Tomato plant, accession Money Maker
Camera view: bottom (45 deg); turntable rotation: 30 degrees
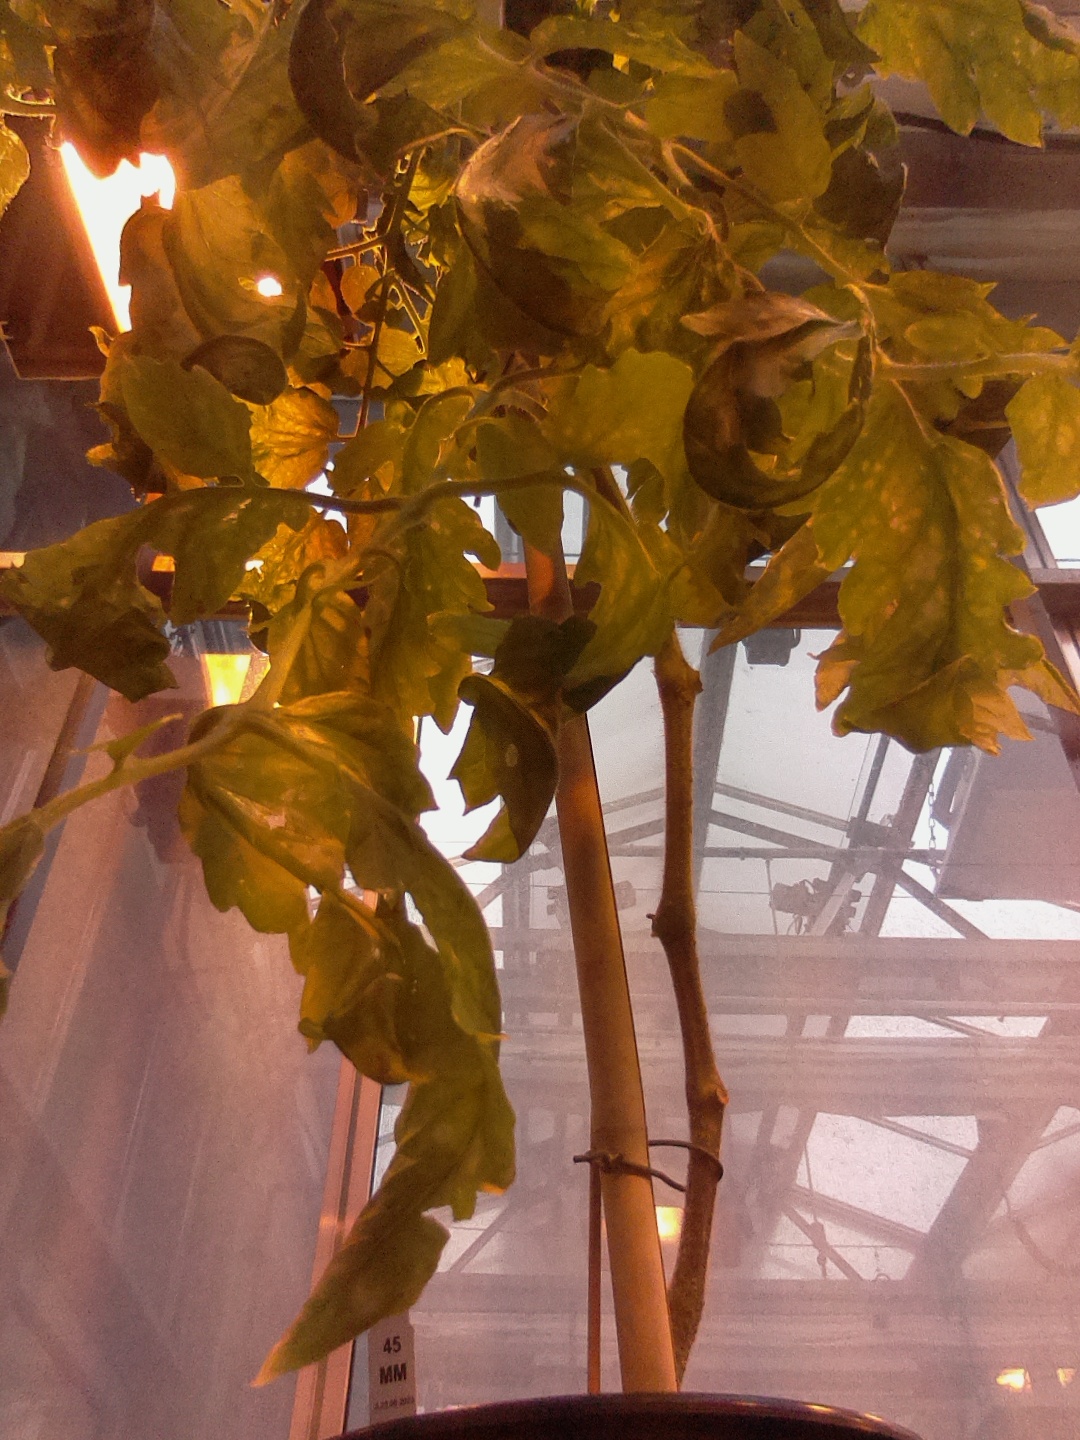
BBCH growth stage 76: 60%-70% of final fruit size